Michaels Farm

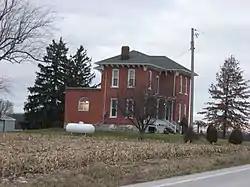
Southern side and front of the farmhouse on a winter evening

The Michaels Farm is a historic homestead in the northwestern part of the U.S. state of Ohio. Composed of simple vernacular structures and buildings with clear architectural stylistic influences, the farm has been home to members of the same families for nearly two hundred years, and it has been named a historic site.